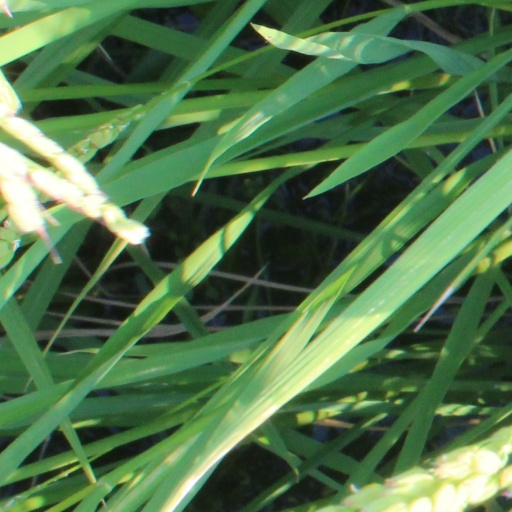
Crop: rice